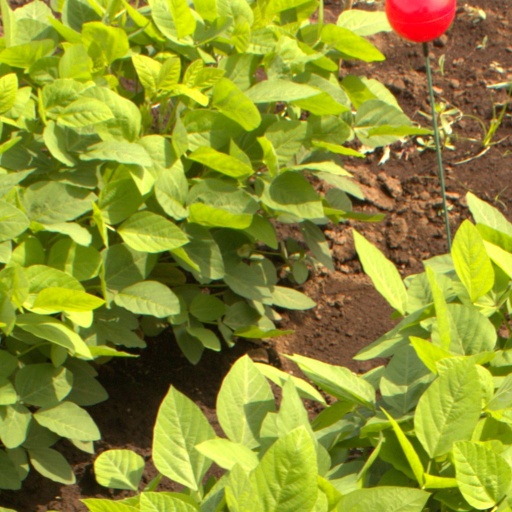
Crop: soybean